Online social movement

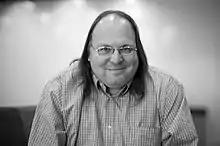
Ethan Zuckerman, the creator of the Cute Cat Theory of Digital Activism

#BlackLivesMatter: Black Lives Matter (BLM) is an international activist movement, originating in the African-American community, that campaigns against violence and systemic racism towards black people. BLM regularly holds protests speaking out against police killings of black people, and broader issues such as racial profiling, police brutality, and racial inequality in the United States criminal justice system. In 2013, the movement began with the use of the hashtag #BlackLivesMatter on social media after the acquittal of George Zimmerman in the shooting death of African-American teen Trayvon Martin in February 2012. The movement became nationally recognized for street demonstrations following the 2014 deaths of two African Americans.